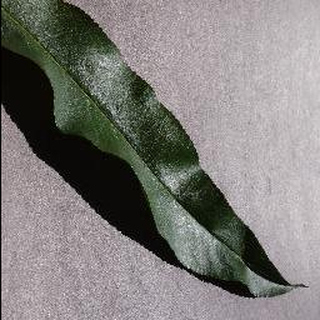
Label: healthy_peach